Blair Hull

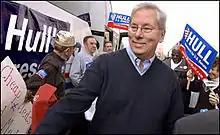
Blair Hull campaigning for US Senate

Hull was unique among the candidate field: he was an Army veteran, had been a card-carrying union member, had taught students as a high school math teacher, and was a successful businessman who had built a business and created jobs in Illinois.